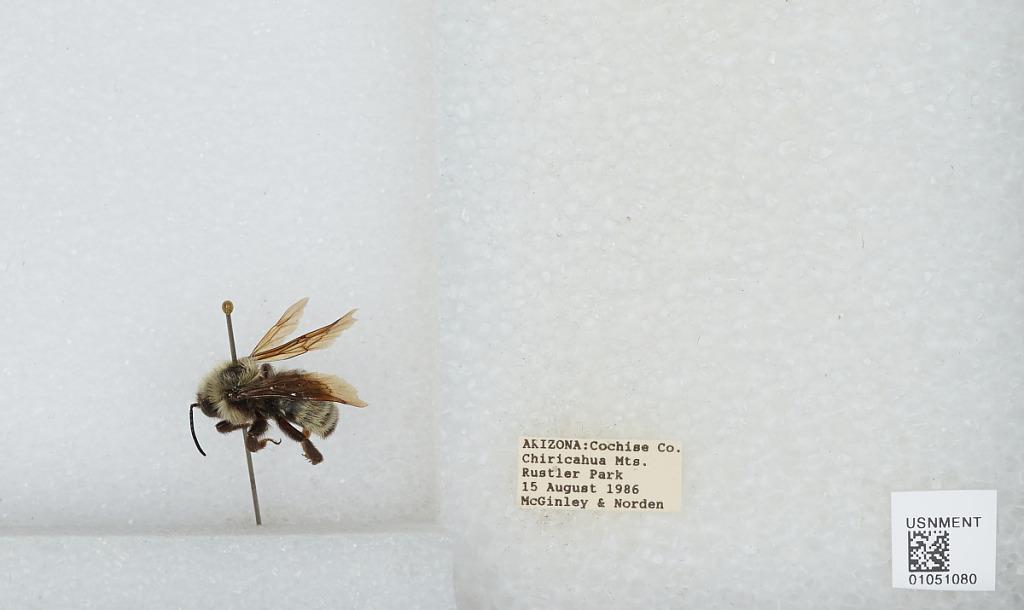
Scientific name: Bombus sp.
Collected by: McGinley & Norden
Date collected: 1986-8-15
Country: United States
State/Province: Arizona
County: Cochise
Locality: Chiricahua Mountains, Rustler Park
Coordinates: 31.9036, -109.276